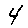
Label: 4